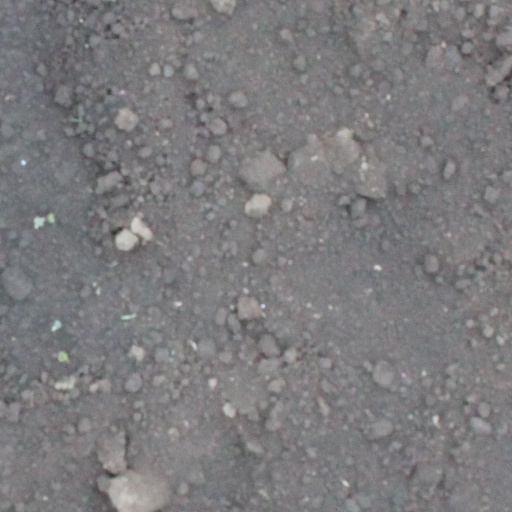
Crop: soybean